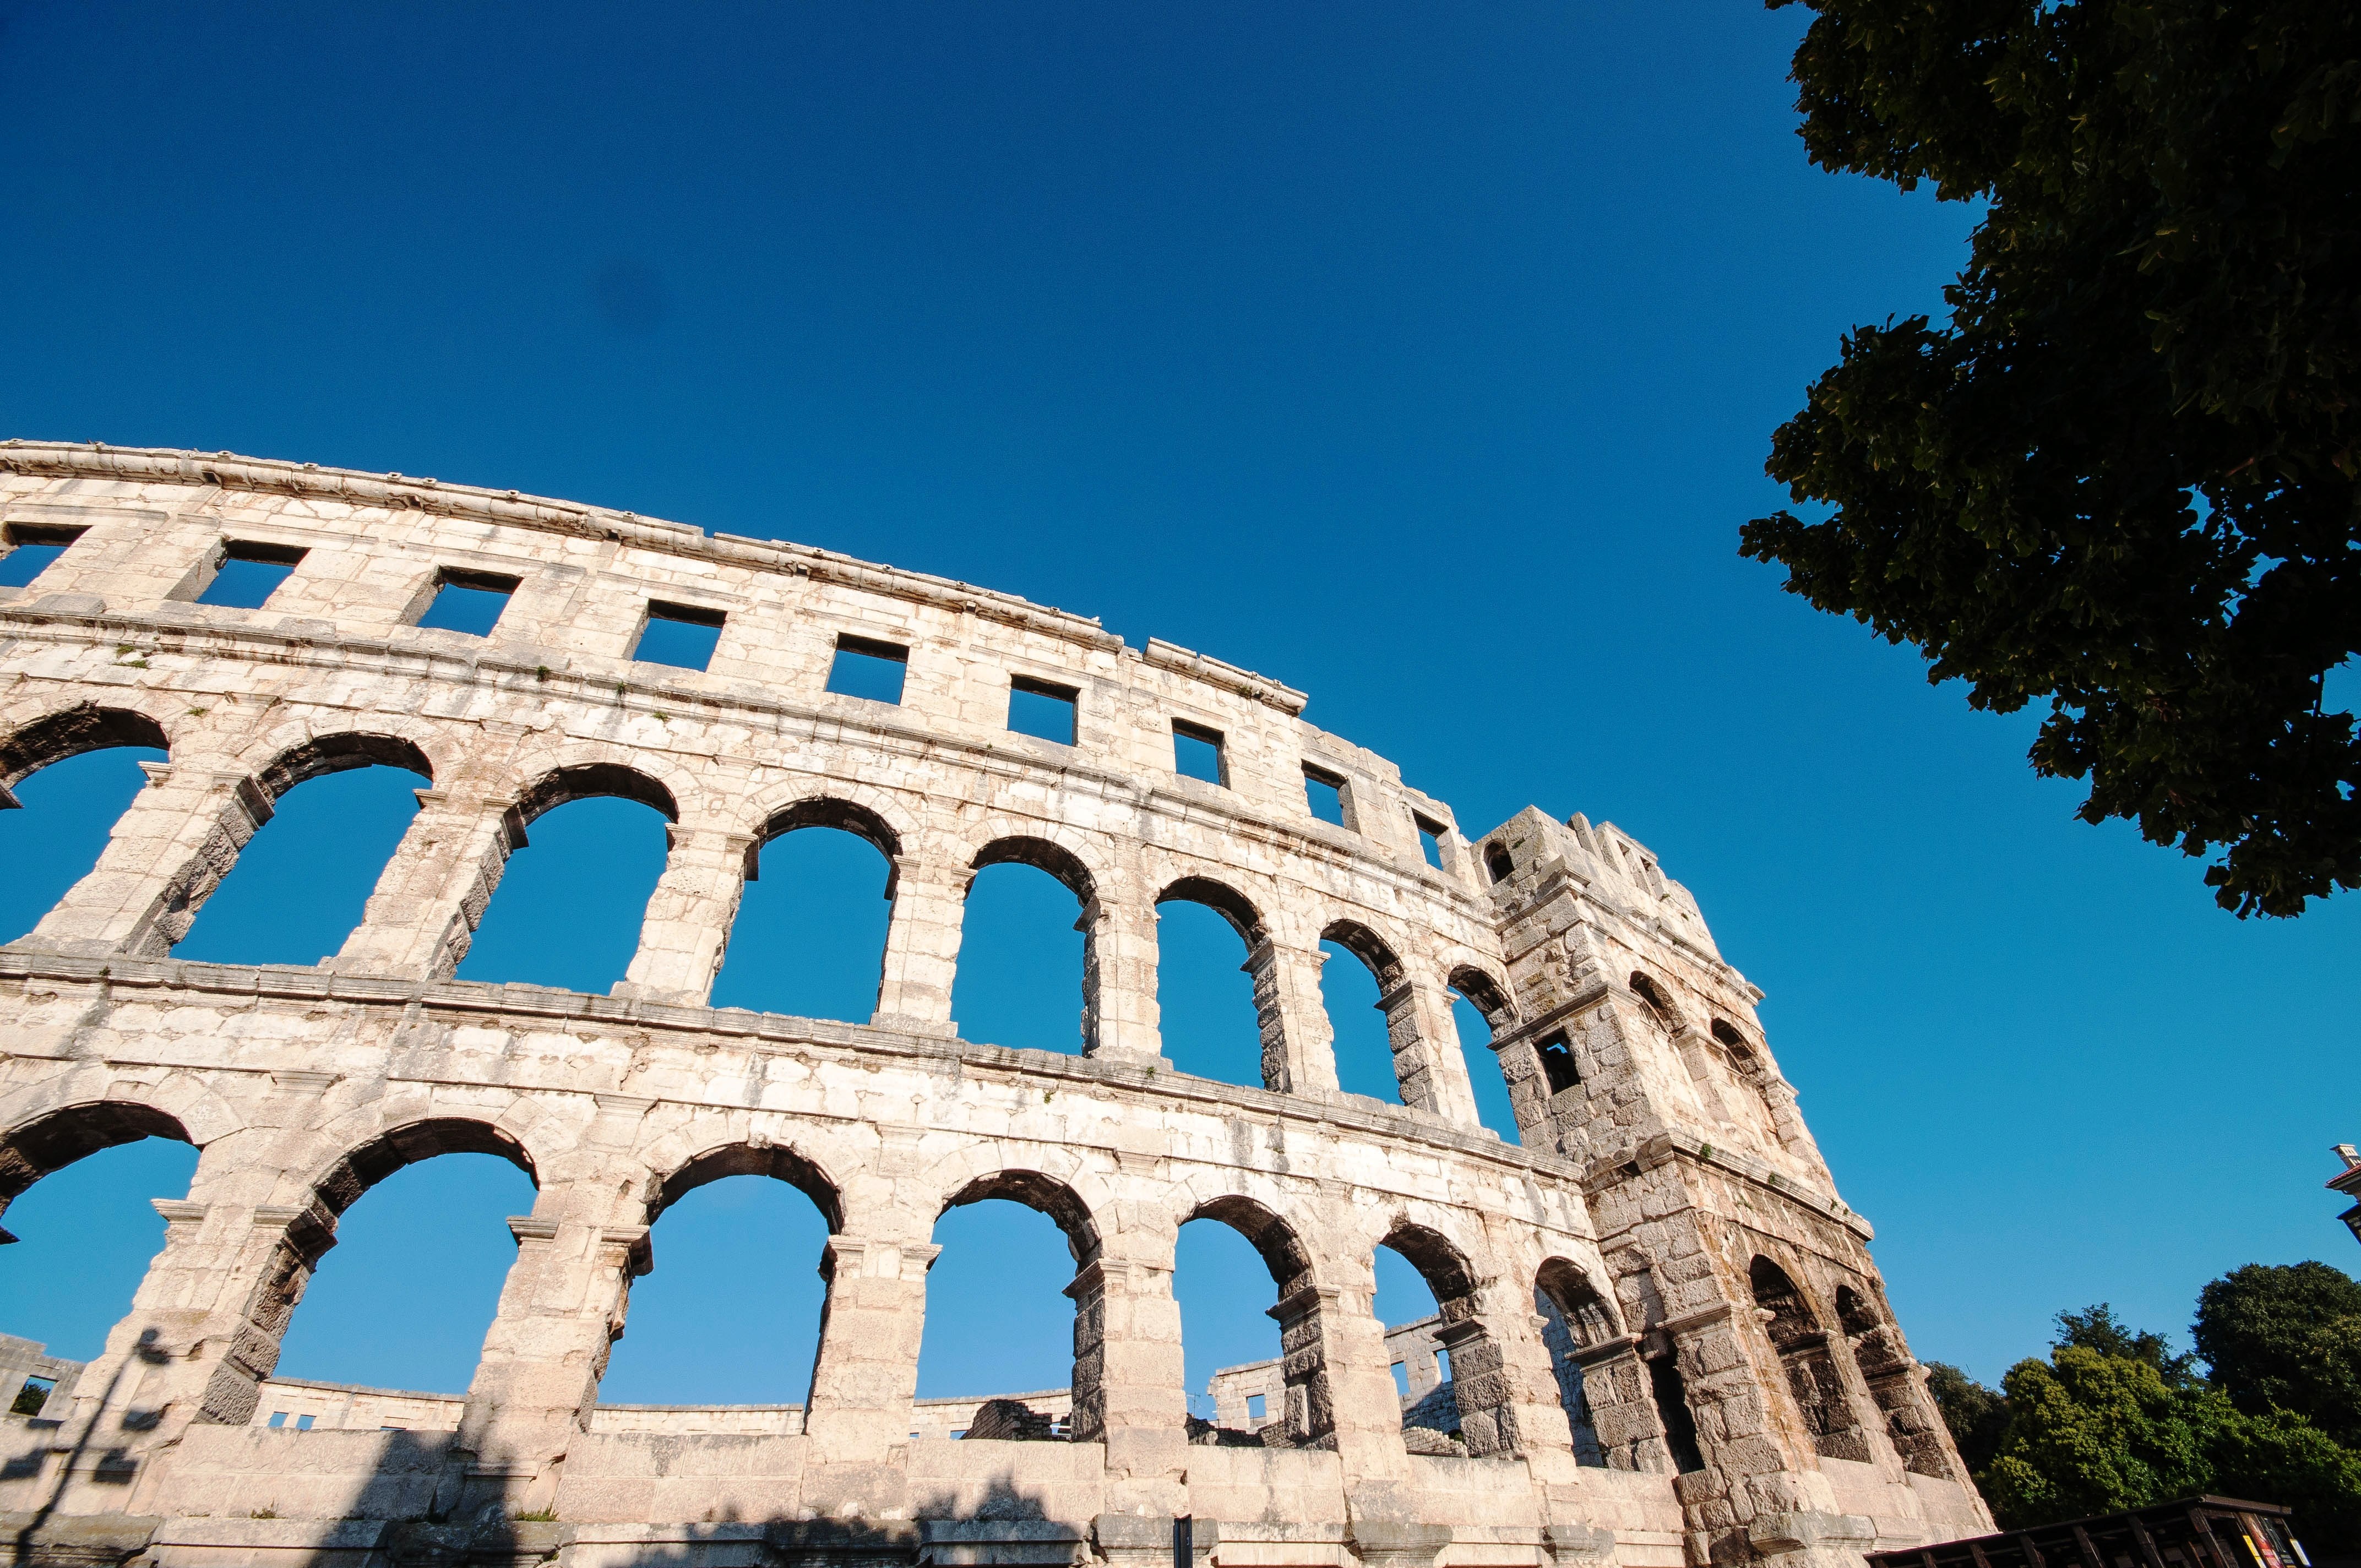
architecture, structure, monument, arch, ancient, landmark, tourism, croatia, amphitheatre, ancient rome, ancient history, ancient roman architecture